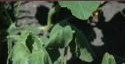
Plant: Cucumber
Disease: cucumber bacterial wilt